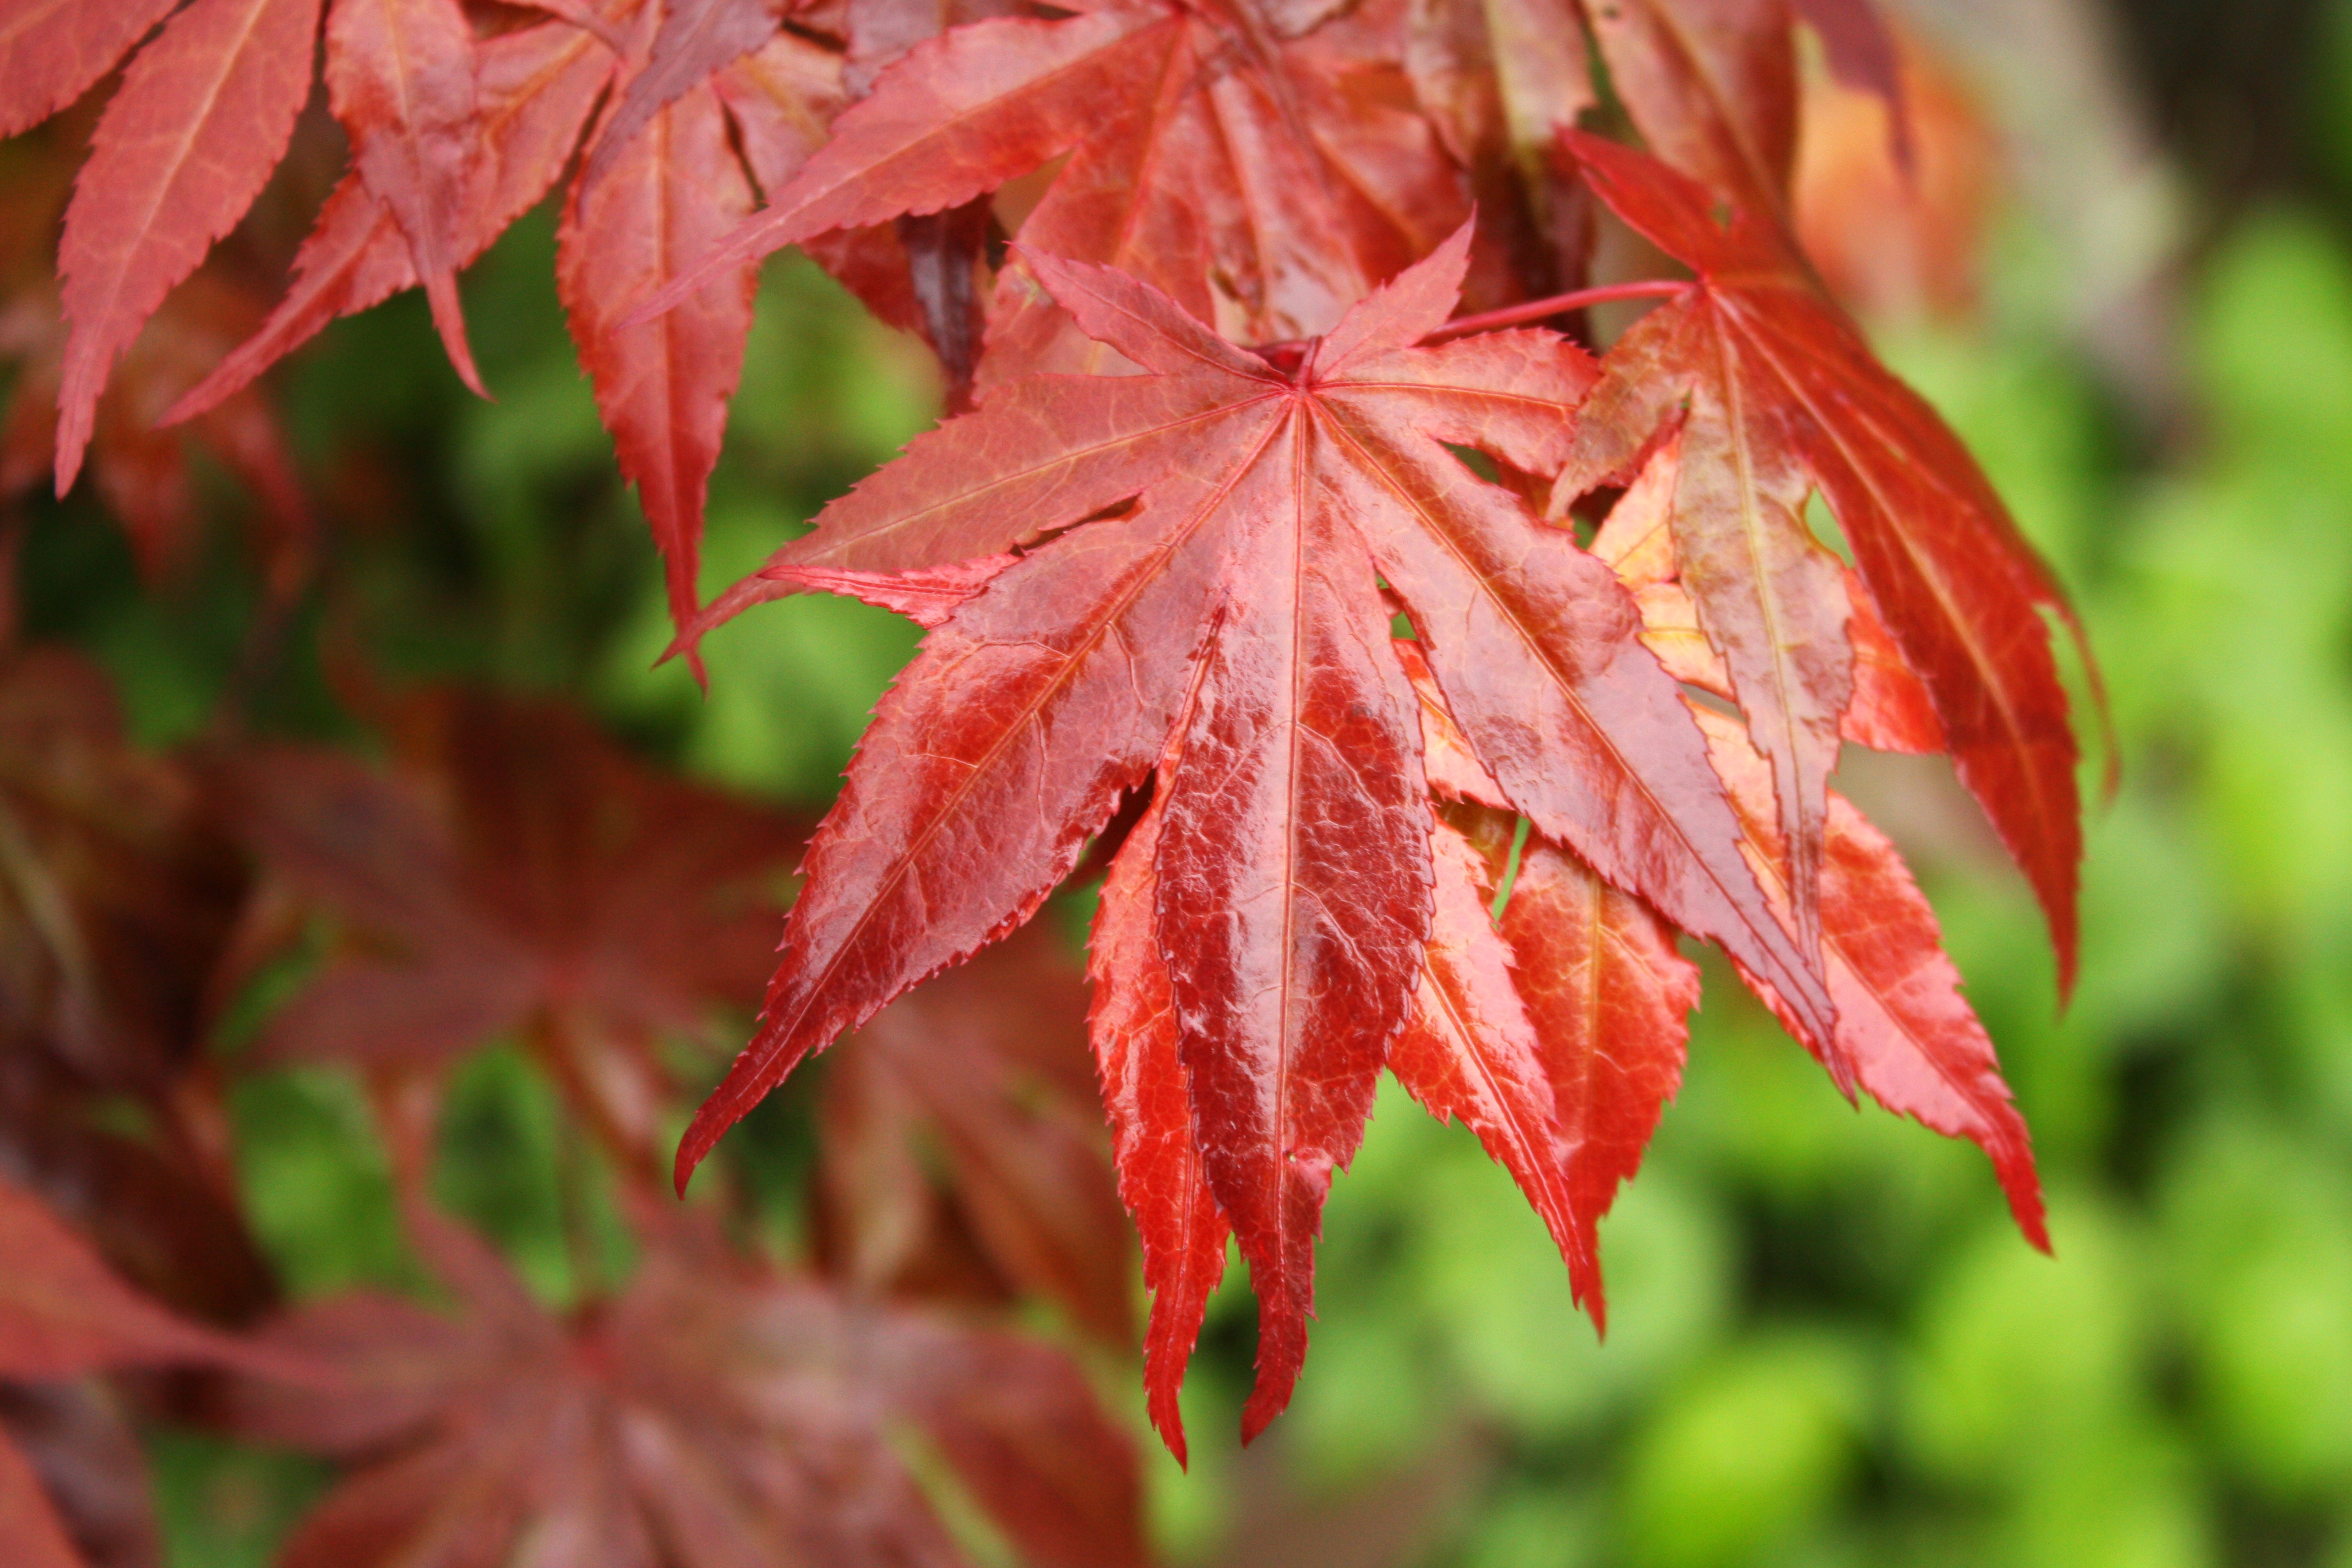
tree, branch, plant, leaf, flower, red, autumn, season, maple, maple tree, maple leaf, shrub, flowering plant, woody plant, land plant